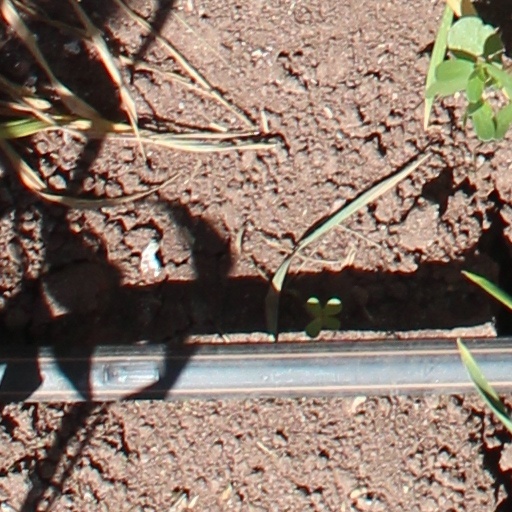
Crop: wheat